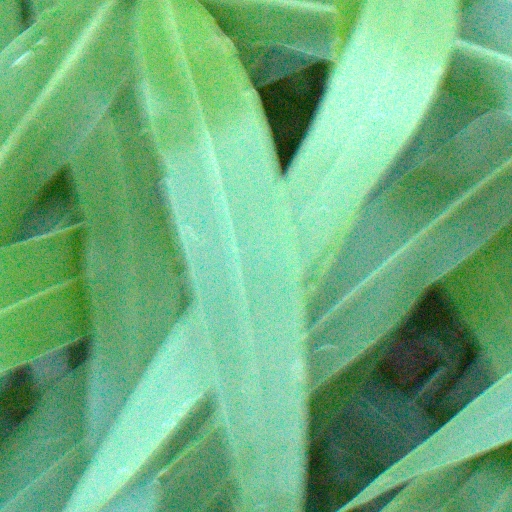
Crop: sorghum